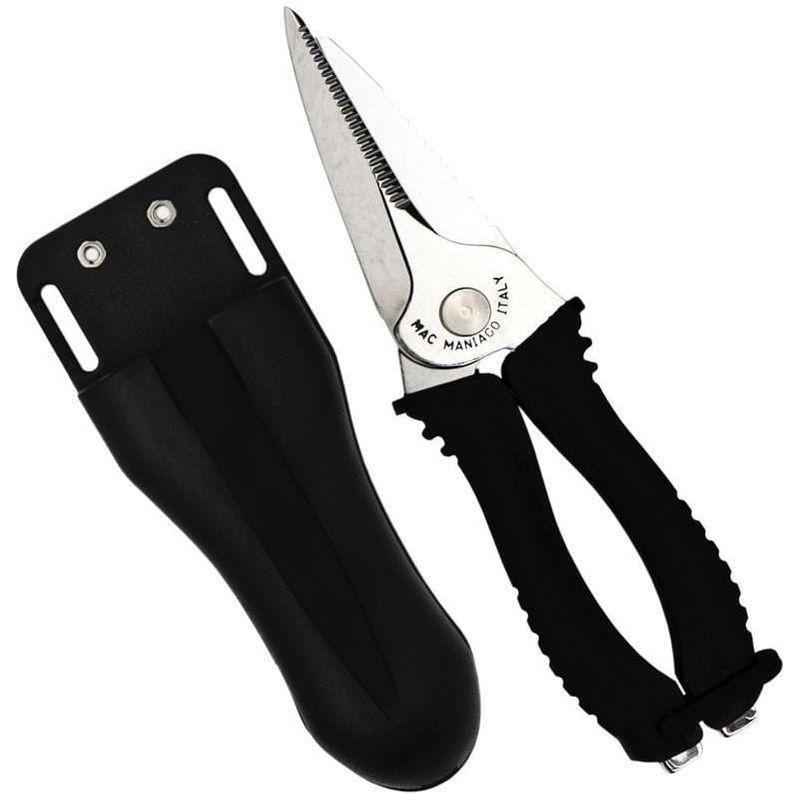
Maniago - Pacific Junior Shears
Maniago - Pacific Junior Shears Dive Shears are consistently voted the best bit of kit in terms of safely extricating yourself out of a tricky situation underwater. The Maniago Pacific Junior Shears work well against rope and mono filament fishing line. Specification The blade is made using W1.4116 Stainless Steel. Hardness is 54-56 HRC Thickness: 3.8mm Weight: 190 gr Knife Length: 20.5cm Blade Length: 10cm Included accessories: Black plastic sheath, Black rubber leg straps.
Brand: The ScubaDiving Gear Store
Category: Sporting Goods > Outdoor Recreation > Boating & Water Sports > Diving & Snorkeling > Diving Knives & Shears > Diving Shears